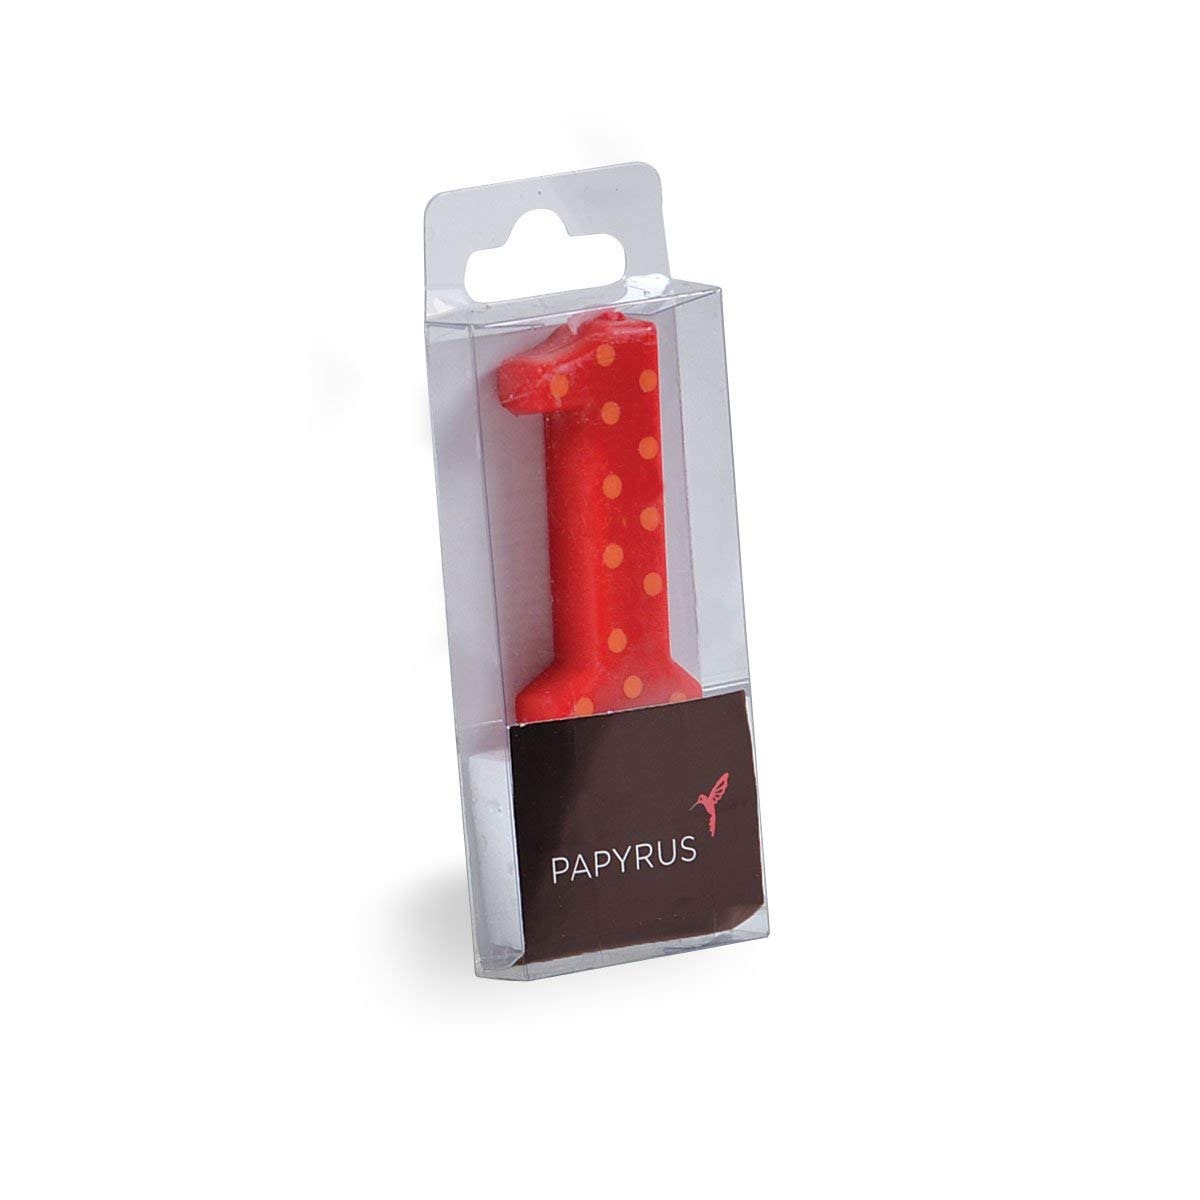
Item Name: PAPYRUS Candles, 1 EA
Bullet Point: Design and color may vary (any color of dotted or striped design); will be randomly chosen during shipment
Product Description: Papyrus candles are perfect for birthdays, greetings, and other celebrations.
Value: 1.0
Unit: Count

Price: 35.59